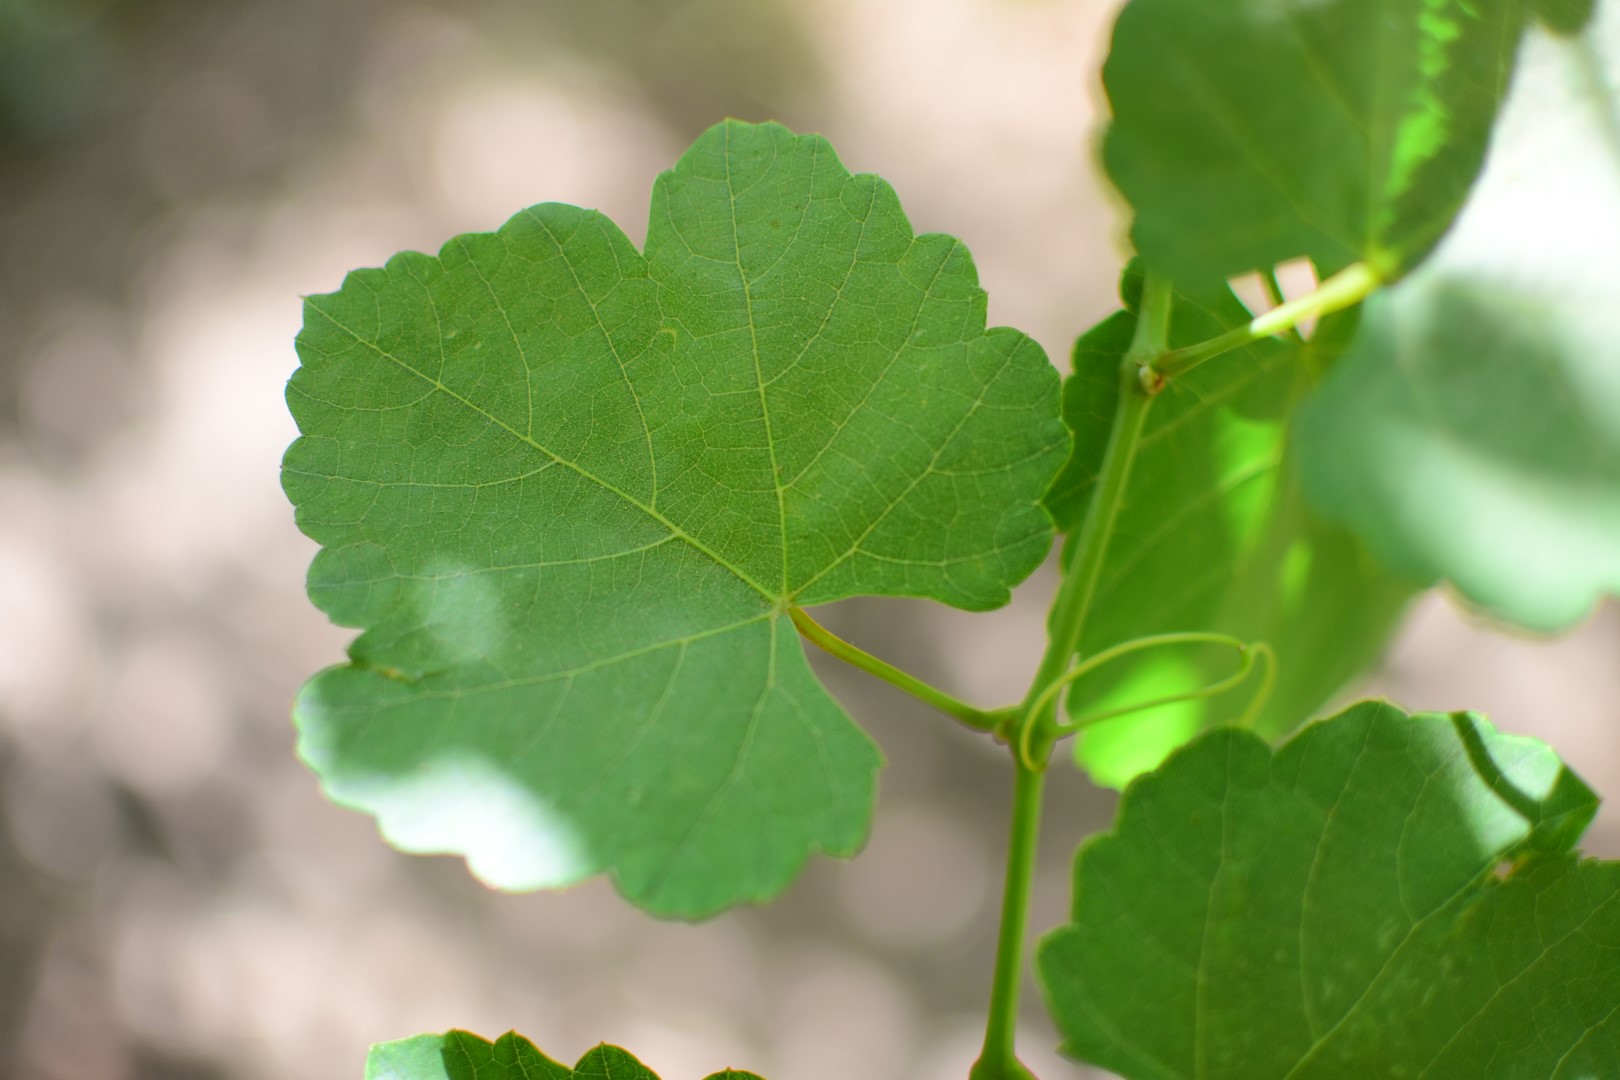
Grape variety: Shdah